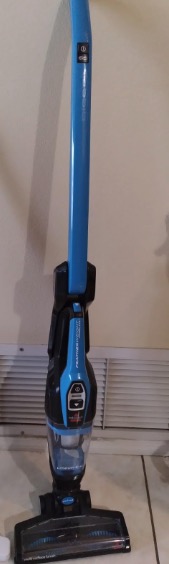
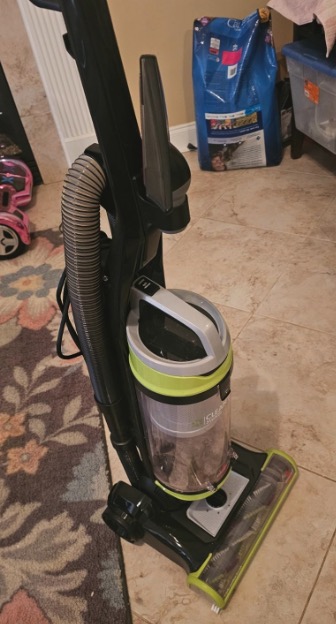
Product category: items_vacuum
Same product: no